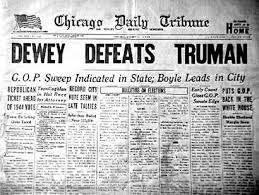
Label: paper